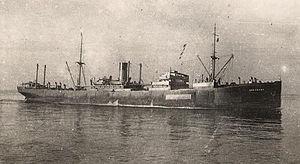
Le Doggerbank était un mouilleur de mines et forceur de blocus de la Kriegsmarine, durant la Seconde Guerre mondiale. C'est le nom d'un banc de sable en mer du Nord le Dogger Bank. Il a été coulé par erreur par un sous-marin allemand en mars 1943.